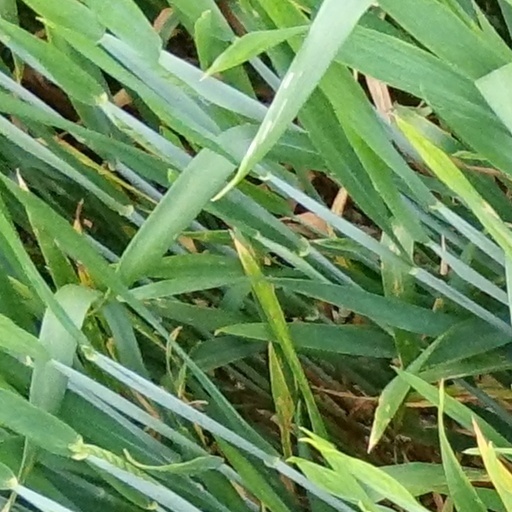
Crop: wheat